Igal Roodenko

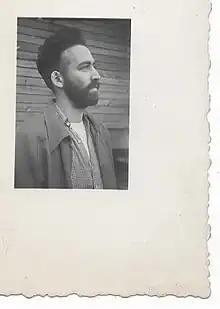
Igal, unknown date

Roodenko was a pacifist and a follower of Gandhi. It was Gandhi’s dramatic acts of civil disobedience that, at least in part, inspired the Journey of Reconciliation (see below) and - the rest of his life. He was a Conscientious Objector during WW2; he was very active in anti-Hitler activities before the United States joined the war, but did not believe in conscription, so he ended up in federal prison for 20 months. Early in the war, he was sent to a camp in Montezuma County, Colorado to perform Civilian Public Service in lieu of military service. Roodenko's principles led him to refuse to work, which in turn led to his arrest, conviction, and imprisonment at the Federal Correctional Institution, Sandstone. He sued the United States government, challenging the constitutionality of the Selective Training and Service Act of 1940. On December 22, 1944, the United States Court of Appeals for the Tenth Circuit found against Roodenko, and the United States Supreme Court denied a writ of certiorari on March 26, 1945. He and conscientious objectors in six other federal prisons began a hunger strike on May 11, 1946, to draw attention to the plight of war resistors. Roodenko was not released from prison until January 1947.